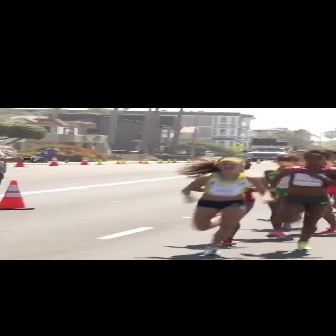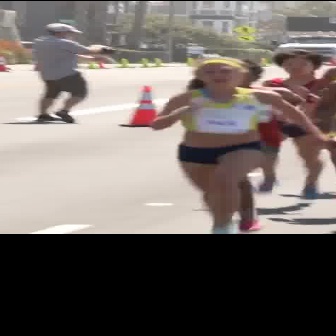
  Please identify the target specified by the bounding box [175,156,275,255] in the first image and locate it in the second image. Return the coordinates in [x_min,y_min,x_max,y_max] format.
Answer: [149,56,326,233]